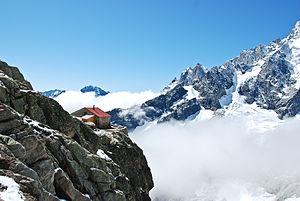
La cabane de l'A Neuve est un refuge de montagne du massif du Mont-Blanc, situé à 2 734 m d'altitude dans le canton du Valais en Suisse. Elle s'atteint en été en 3 h 30, par un sentier balisé et équipé de câbles, depuis le hameau de La Fouly dans le val Ferret suisse.